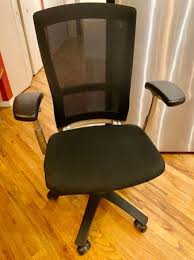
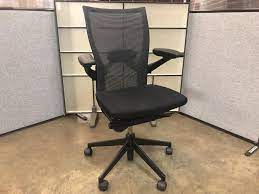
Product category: items_chair
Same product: yes